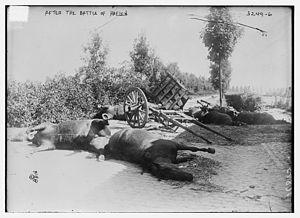
La bataille des casques d'argent ou combats de Haelen est un affrontement de cavalerie entre les troupes belges et allemandes le 12 août 1914, sur le territoire de la commune belge de Halen, dans la Province de Limbourg. Au début de l'invasion de la Belgique, après la prise des forts entourant Liège, l'état-major de l'armée belge choisit la Gette comme position de défense naturelle pour arrêter l'avancée allemande vers le nord et Anvers. C'est là qu'ont eu lieu les premières charges de cavalerie de la Grande Guerre.